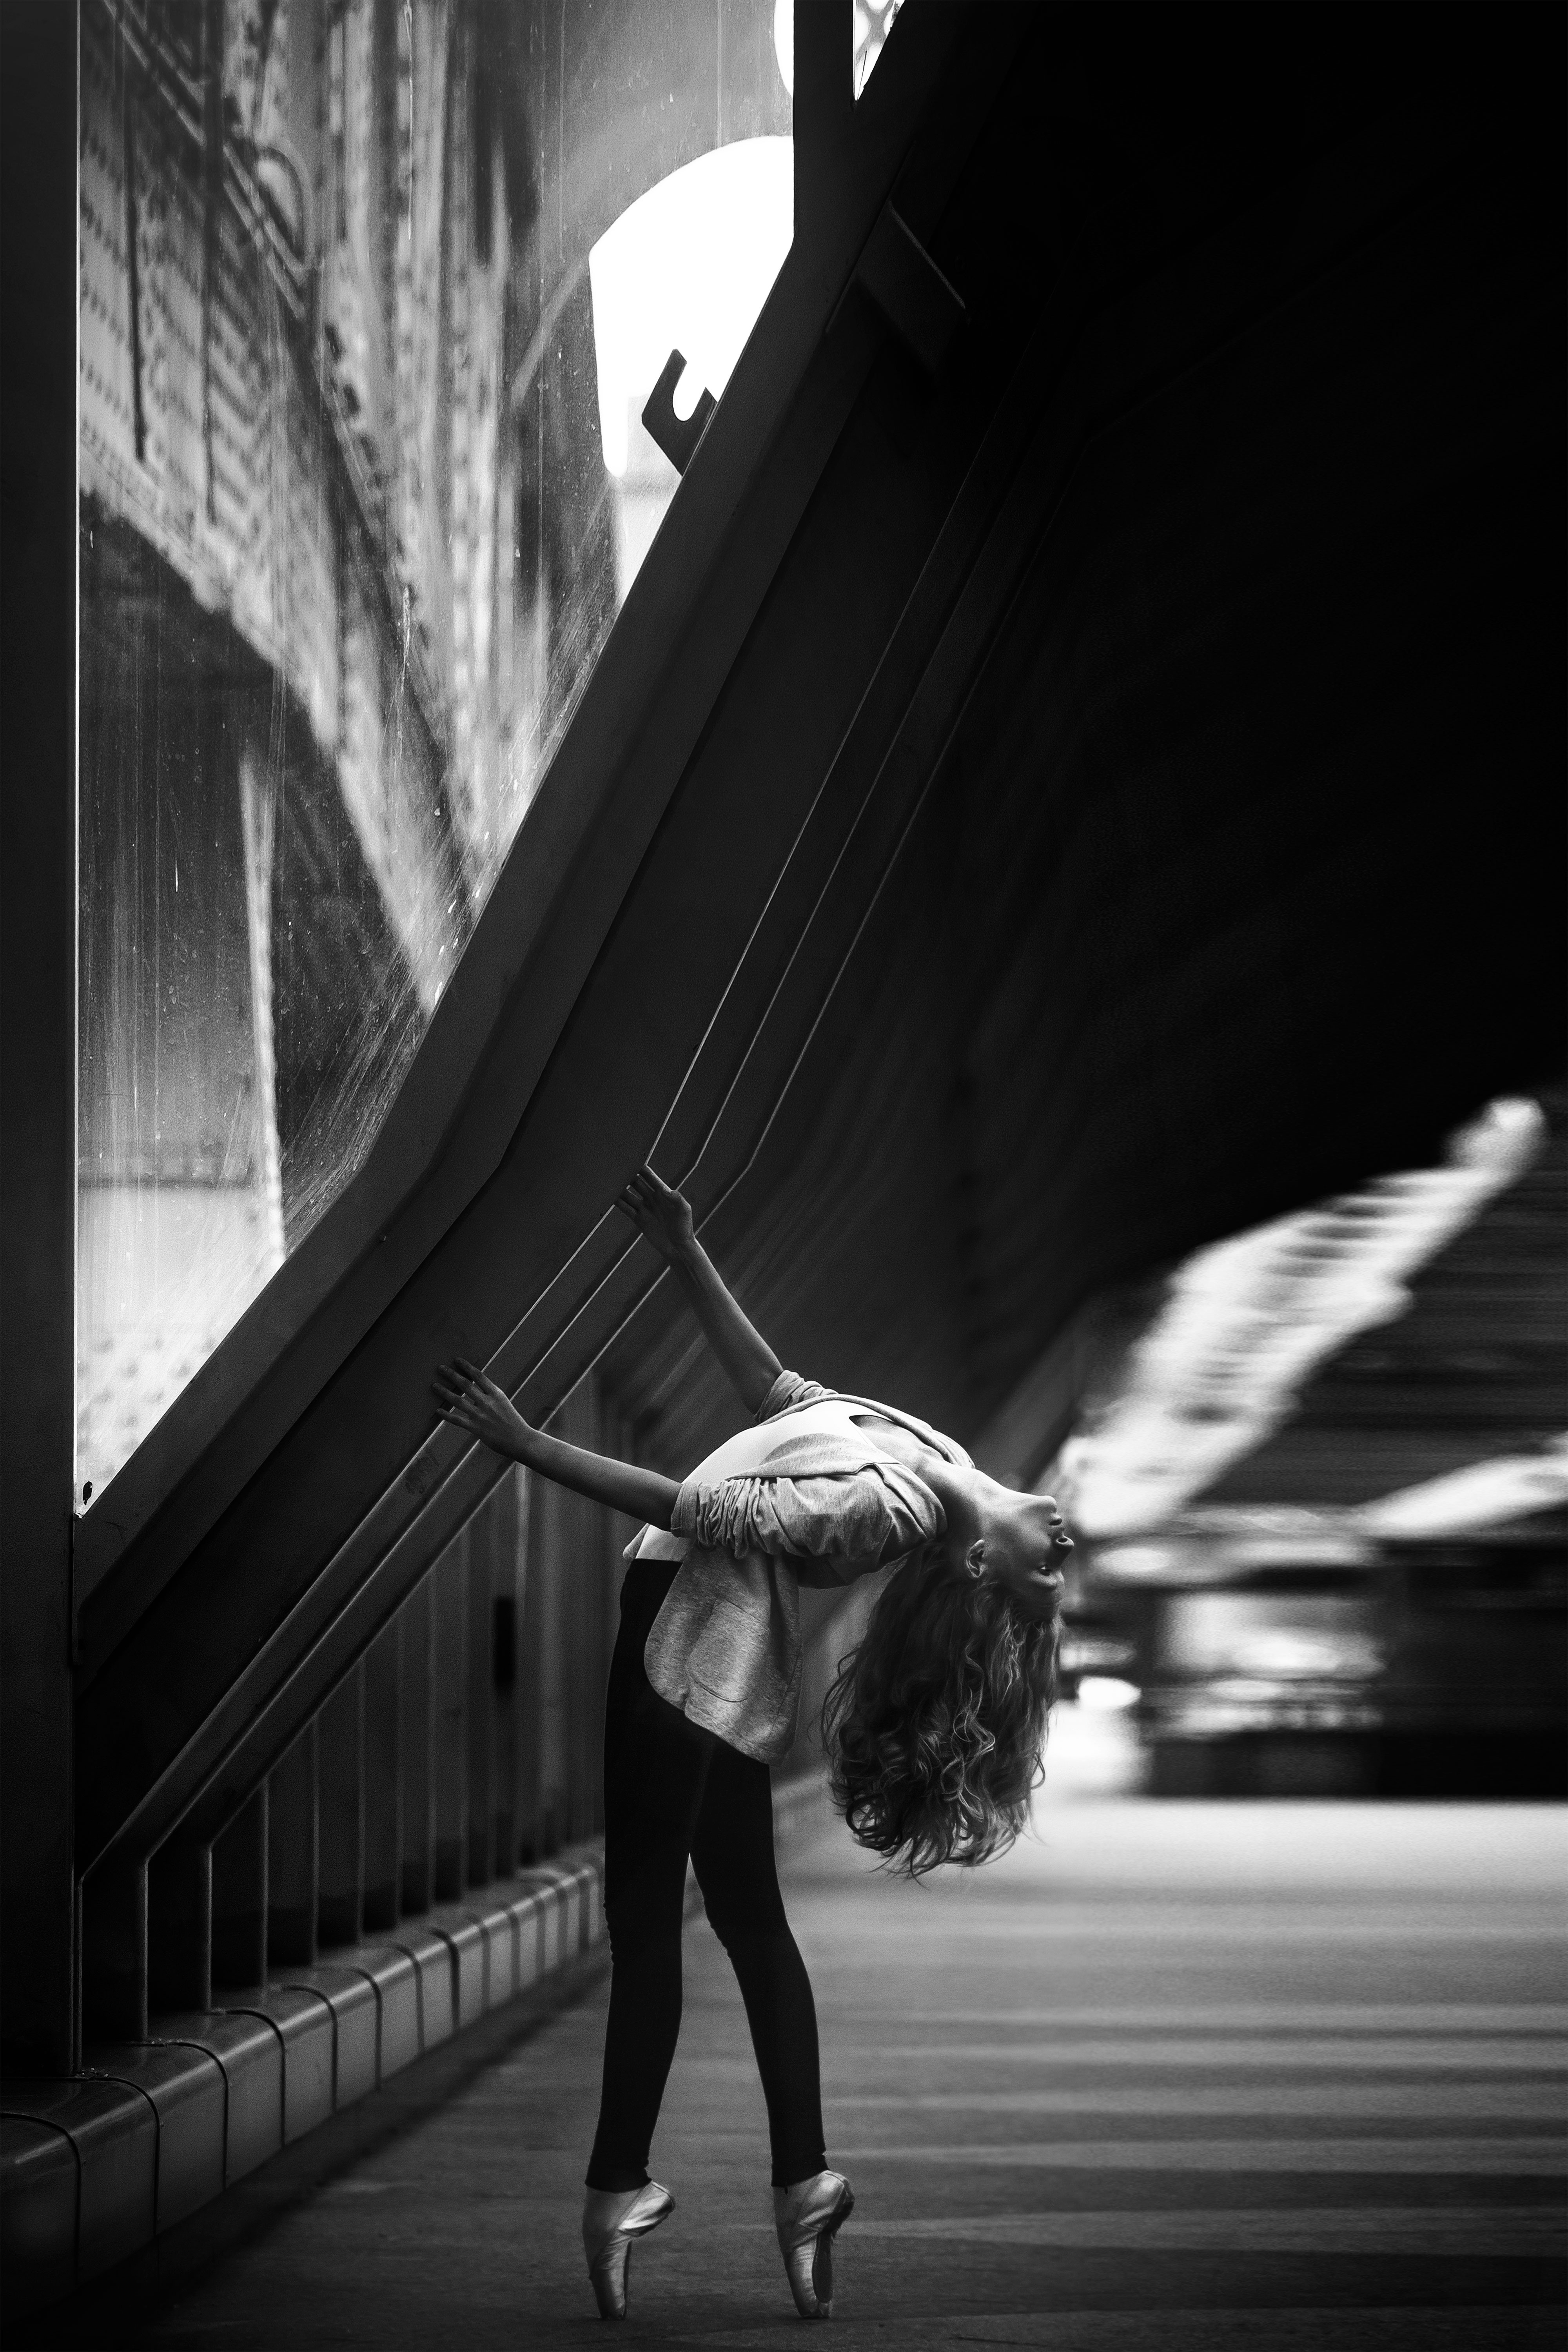
person, light, black and white, girl, woman, white, photography, female, shadow, darkness, fashion, black, monochrome, ballerina, ballet, dancer, photograph, monochrome photography, film noir